Ifunanyachi Achara

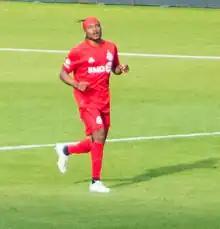
Achara playing for Toronto FC in 2020

Achara was selected 25th overall in the 2020 MLS SuperDraft by Toronto FC. After an impressive showing in pre-season, he was signed to the first team on 21 February 2020.